Global carbon reward

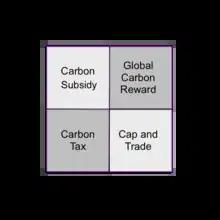
A matrix for four different market-based policies that can be used to price carbon

Delton Chen calls this relational diagram the carbon pricing matrix. The matrix denotes four market policies: the (1) carbon tax, (2) carbon subsidy, (3) cap and trade, and (4) global carbon reward. The left side of the carbon pricing matrix is consistent with Arthur C. Pigou’s 1920 treatise on externalised costs and his proposed method of pricing negative externalities with taxes, and pricing positive externalities with subsidies. The objective of the carbon tax is ostensibly to achieve allocative efficiency by internalising the SCC. In standard economics there is no mention of an explicit objective when using the carbon subsidy, although such subsidies have been used, such as the 45Q tax credit in the United States for carbon oxide capture and sequestration.